Museo Mille Miglia

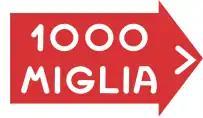
Mille Miglia road sign

The Museo Mille Miglia is an automobile museum founded on 10 November 2004 at the initiative of the Automobile Club of Brescia and of some private enthusiasts of the famous Mille Miglia race.